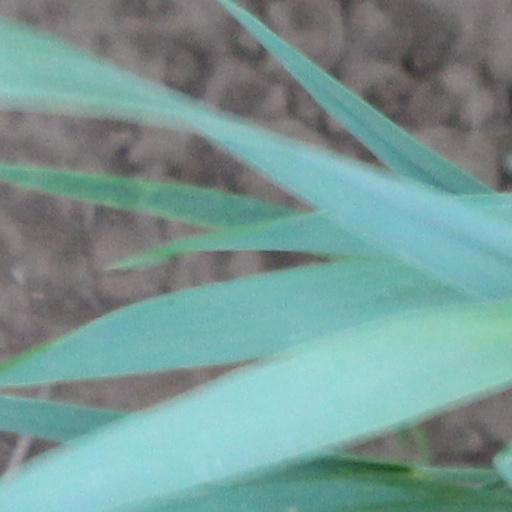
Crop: wheat